Tigre Uno

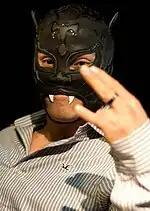
Extreme Tiger greeting his fans

In 2009 Extreme Tiger participated in a tournament to crown the first ever AAA Cruiserweight Champion. Tiger defeated Crazy Boy in the first round of the tournament and Jack Evans in the semi-finals. The finals was a triple threat match that also included Alan Stone and Alex Koslov, which Koslov won to become the first Cruiserweright champion. A few weeks later, at Triplemania XVII, Extreme Tiger won the Cruiserweight Title from Koslov in a multi-competitor match that also included Alan Stone and Crazy Boy. On August 21, 2009, at the 2009 "Verano de Escandalo", he lost the title in an elimination match when he was the last man eliminated by Koslov following a low blow. Extreme Tiger lost the title in his first title defense. Following the "Verano de Escandalo" show then-champion Alex Koslov was fired (in storyline terms) from AAA and the title was vacated. Extreme Tiger was one of five participants selected to wrestle for the vacant title at "Heroes Inmortales III". Tiger won his second Cruiserweight Title by winning 5-man ladder match against Sugi San, Jack Evans, Rocky Romero and Teddy Hart. In subsequent months Alex Koslov has returned to AAA as part of "La Legión Extranjera" and continued to make challenges to Extreme Tiger, who managed to retain the title in all of their matches. On June 6, 2010, at Triplemania XVIII Tiger lost the Cruiserweight Championship to Jack Evans in a four-way elimination match, which also included Nosawa and the man who eliminated him from the match, Christopher Daniels. Tiger's elimination was a direct result of someone coming to the ring wearing an Extreme Tiger mask, then revealing himself to be Rélampago. On March 18, 2011, Extreme Tiger defeated Carlito Caribbean Cool, El Mesías and L.A. Park to become the 2011 Rey de Reyes and earn a guaranteed shot at the AAA Mega Championship. Just three days later Extreme Tiger and Jack Evans defeated "Los Maniacos" (Silver King and Último Gladiador) to win the AAA World Tag Team Championship. Tiger and Evans made their first successful defense of the title on June 18 at Triplemanía XIX, defeating the TNA team of Abyss and Mr. Anderson in a steel cage match. On October 9 at Héroes Inmortales, Tiger and Evans lost the title to Abyss and Chessman in a Tables, Ladders, and Chairs match. On August 5, 2012, at "Triplemanía XX", Tiger reunited with Halloween for one night to take part in a "Parejas Suicidas" steel cage match, featuring three other former tag teams. However, both Tiger and Halloween managed to escape the cage and avoid having to face each other in a Mask vs. Hair match. The following November, Tiger parted ways with AAA.